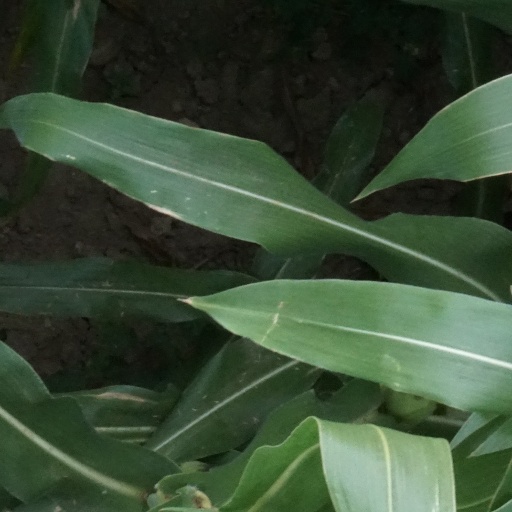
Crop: maize; corn